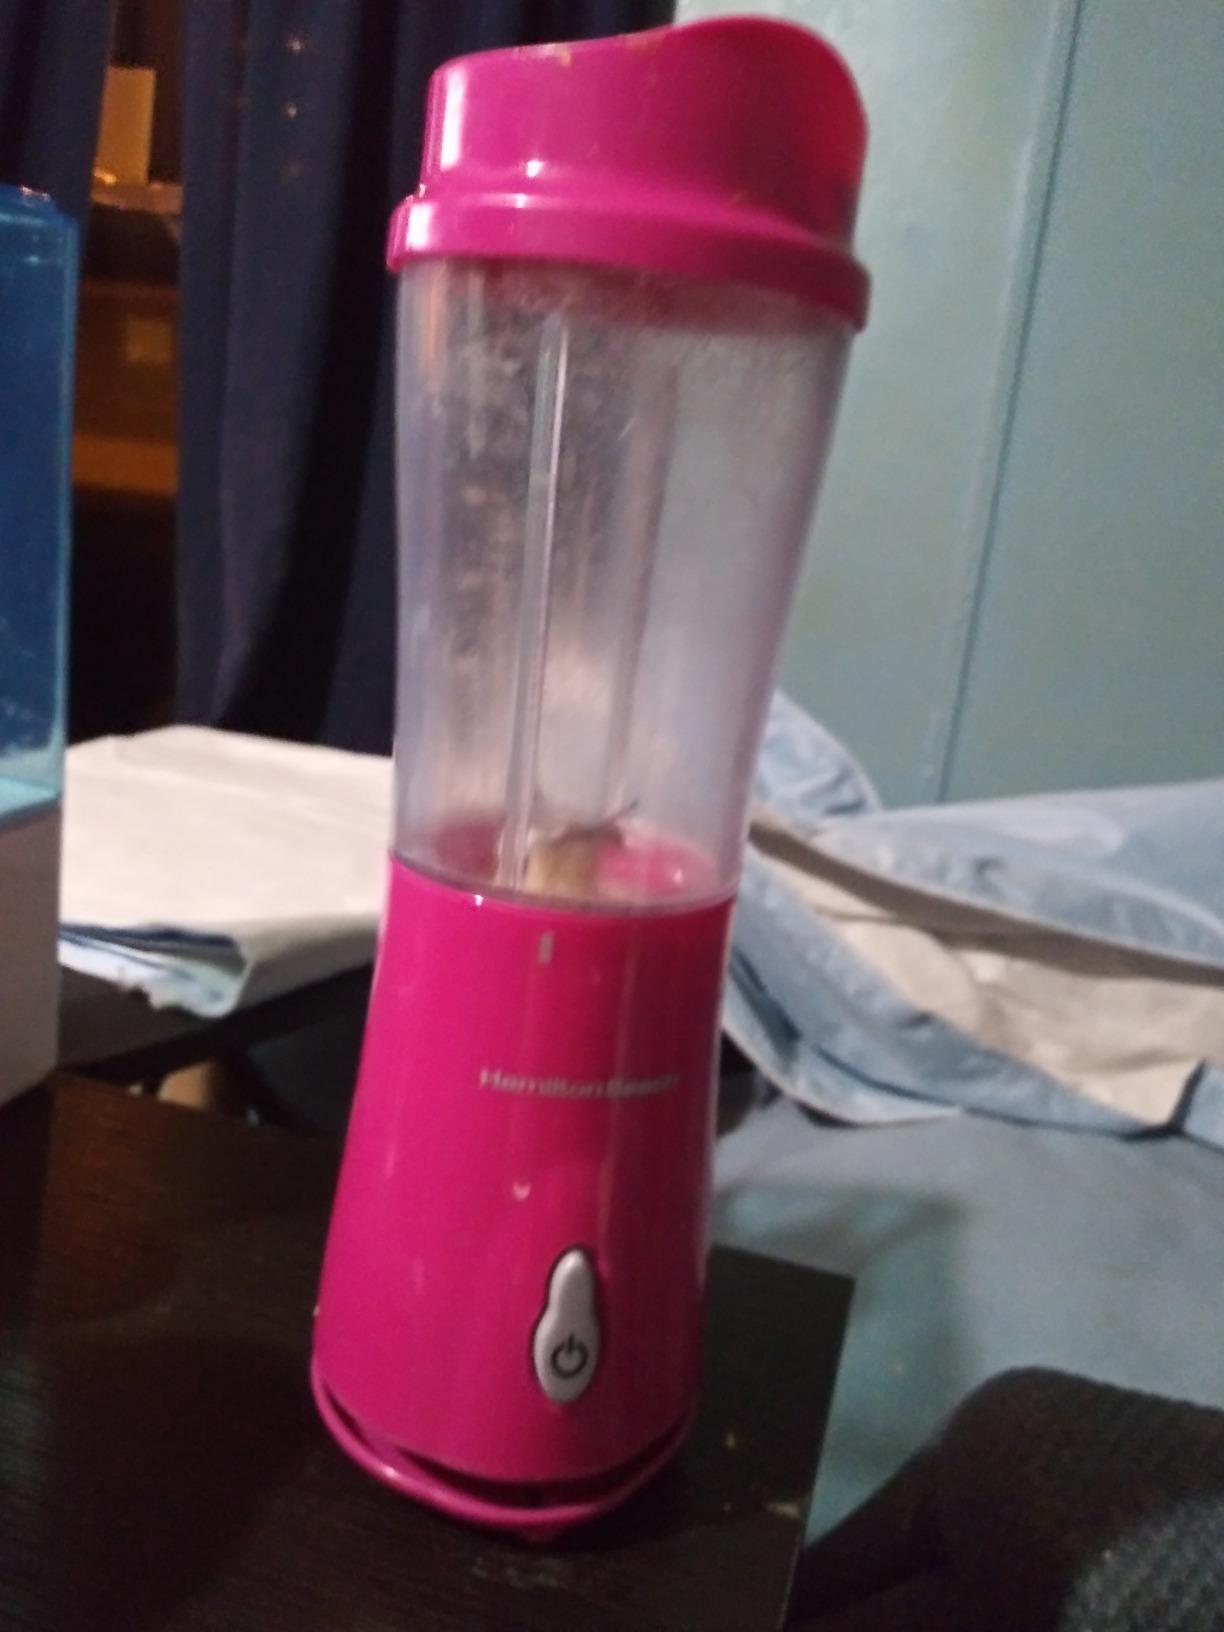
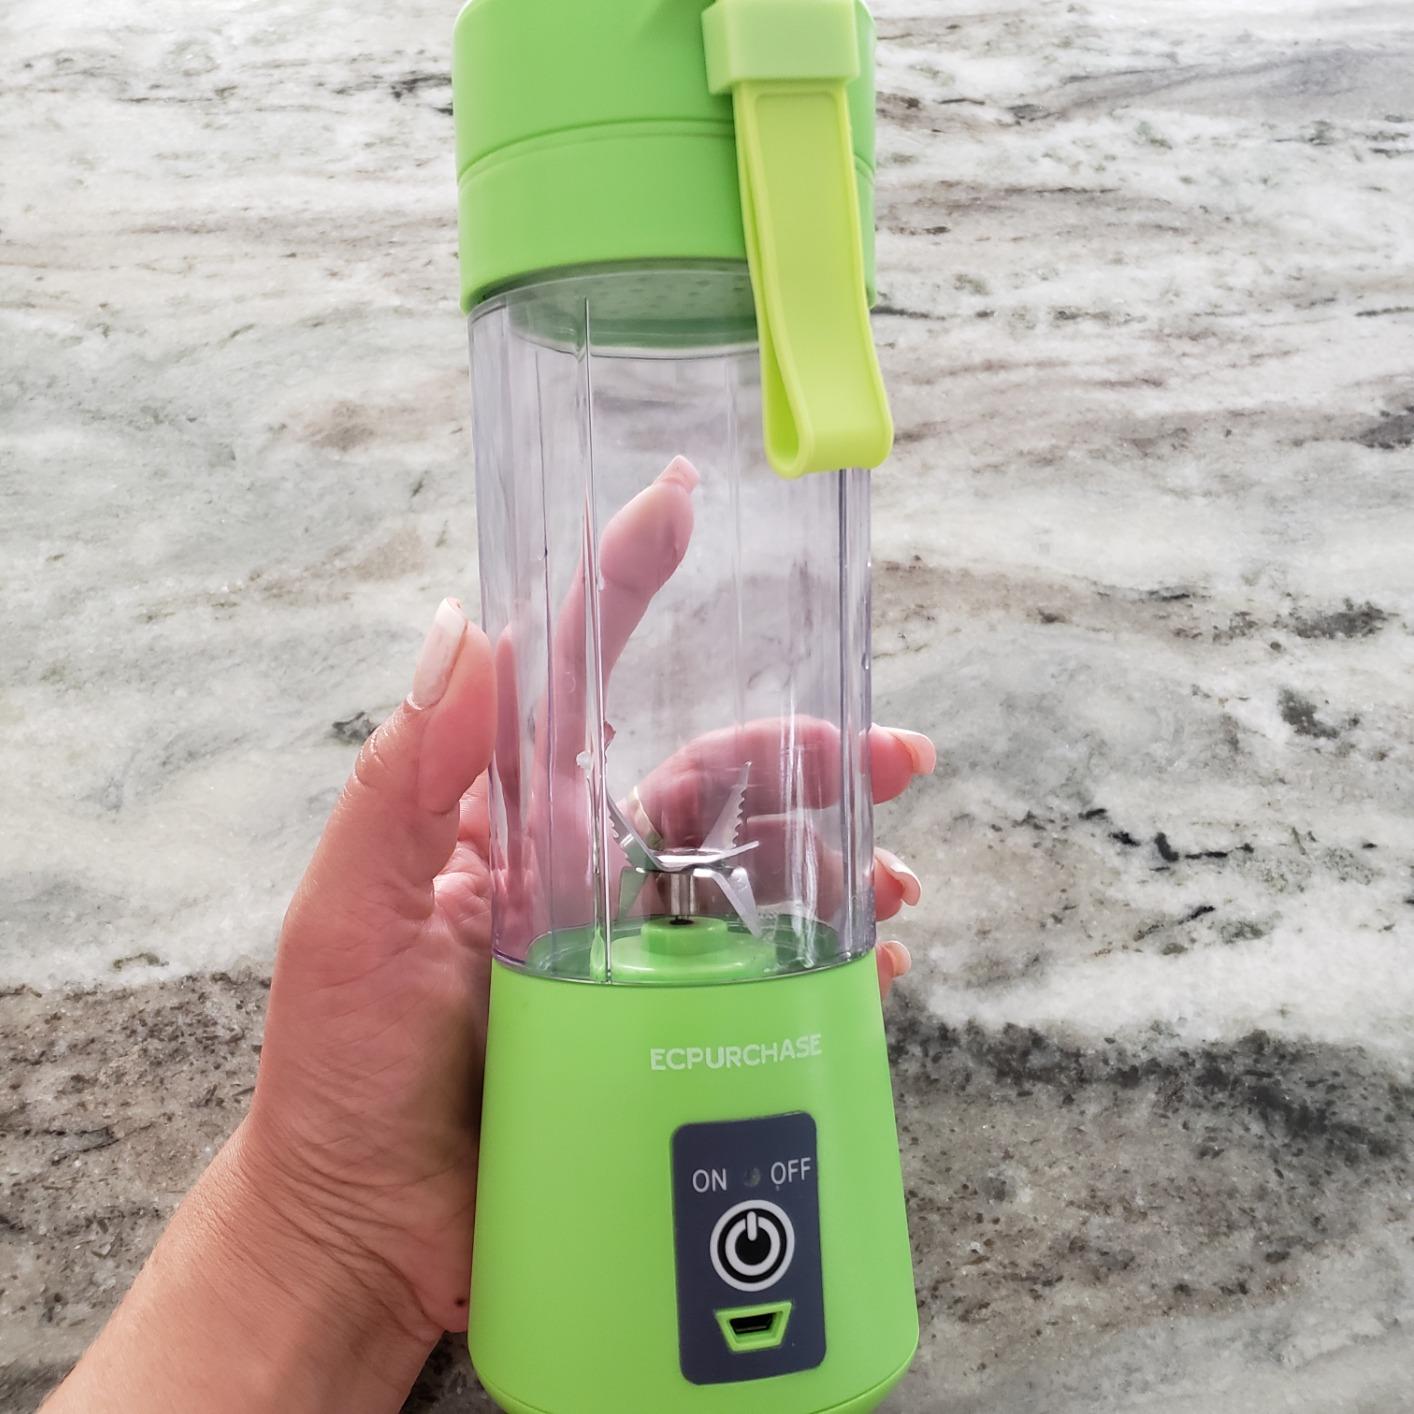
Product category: items_blender
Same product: no